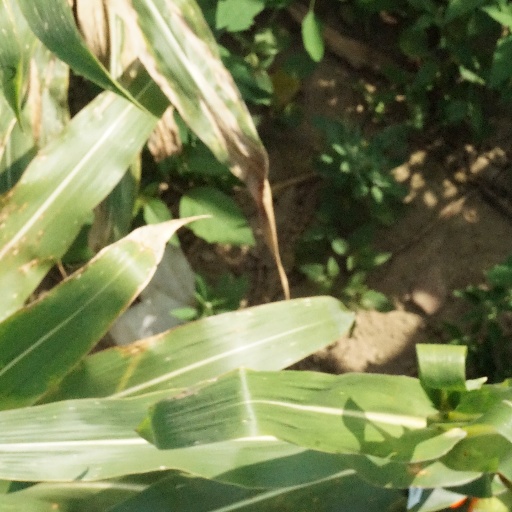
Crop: maize; corn